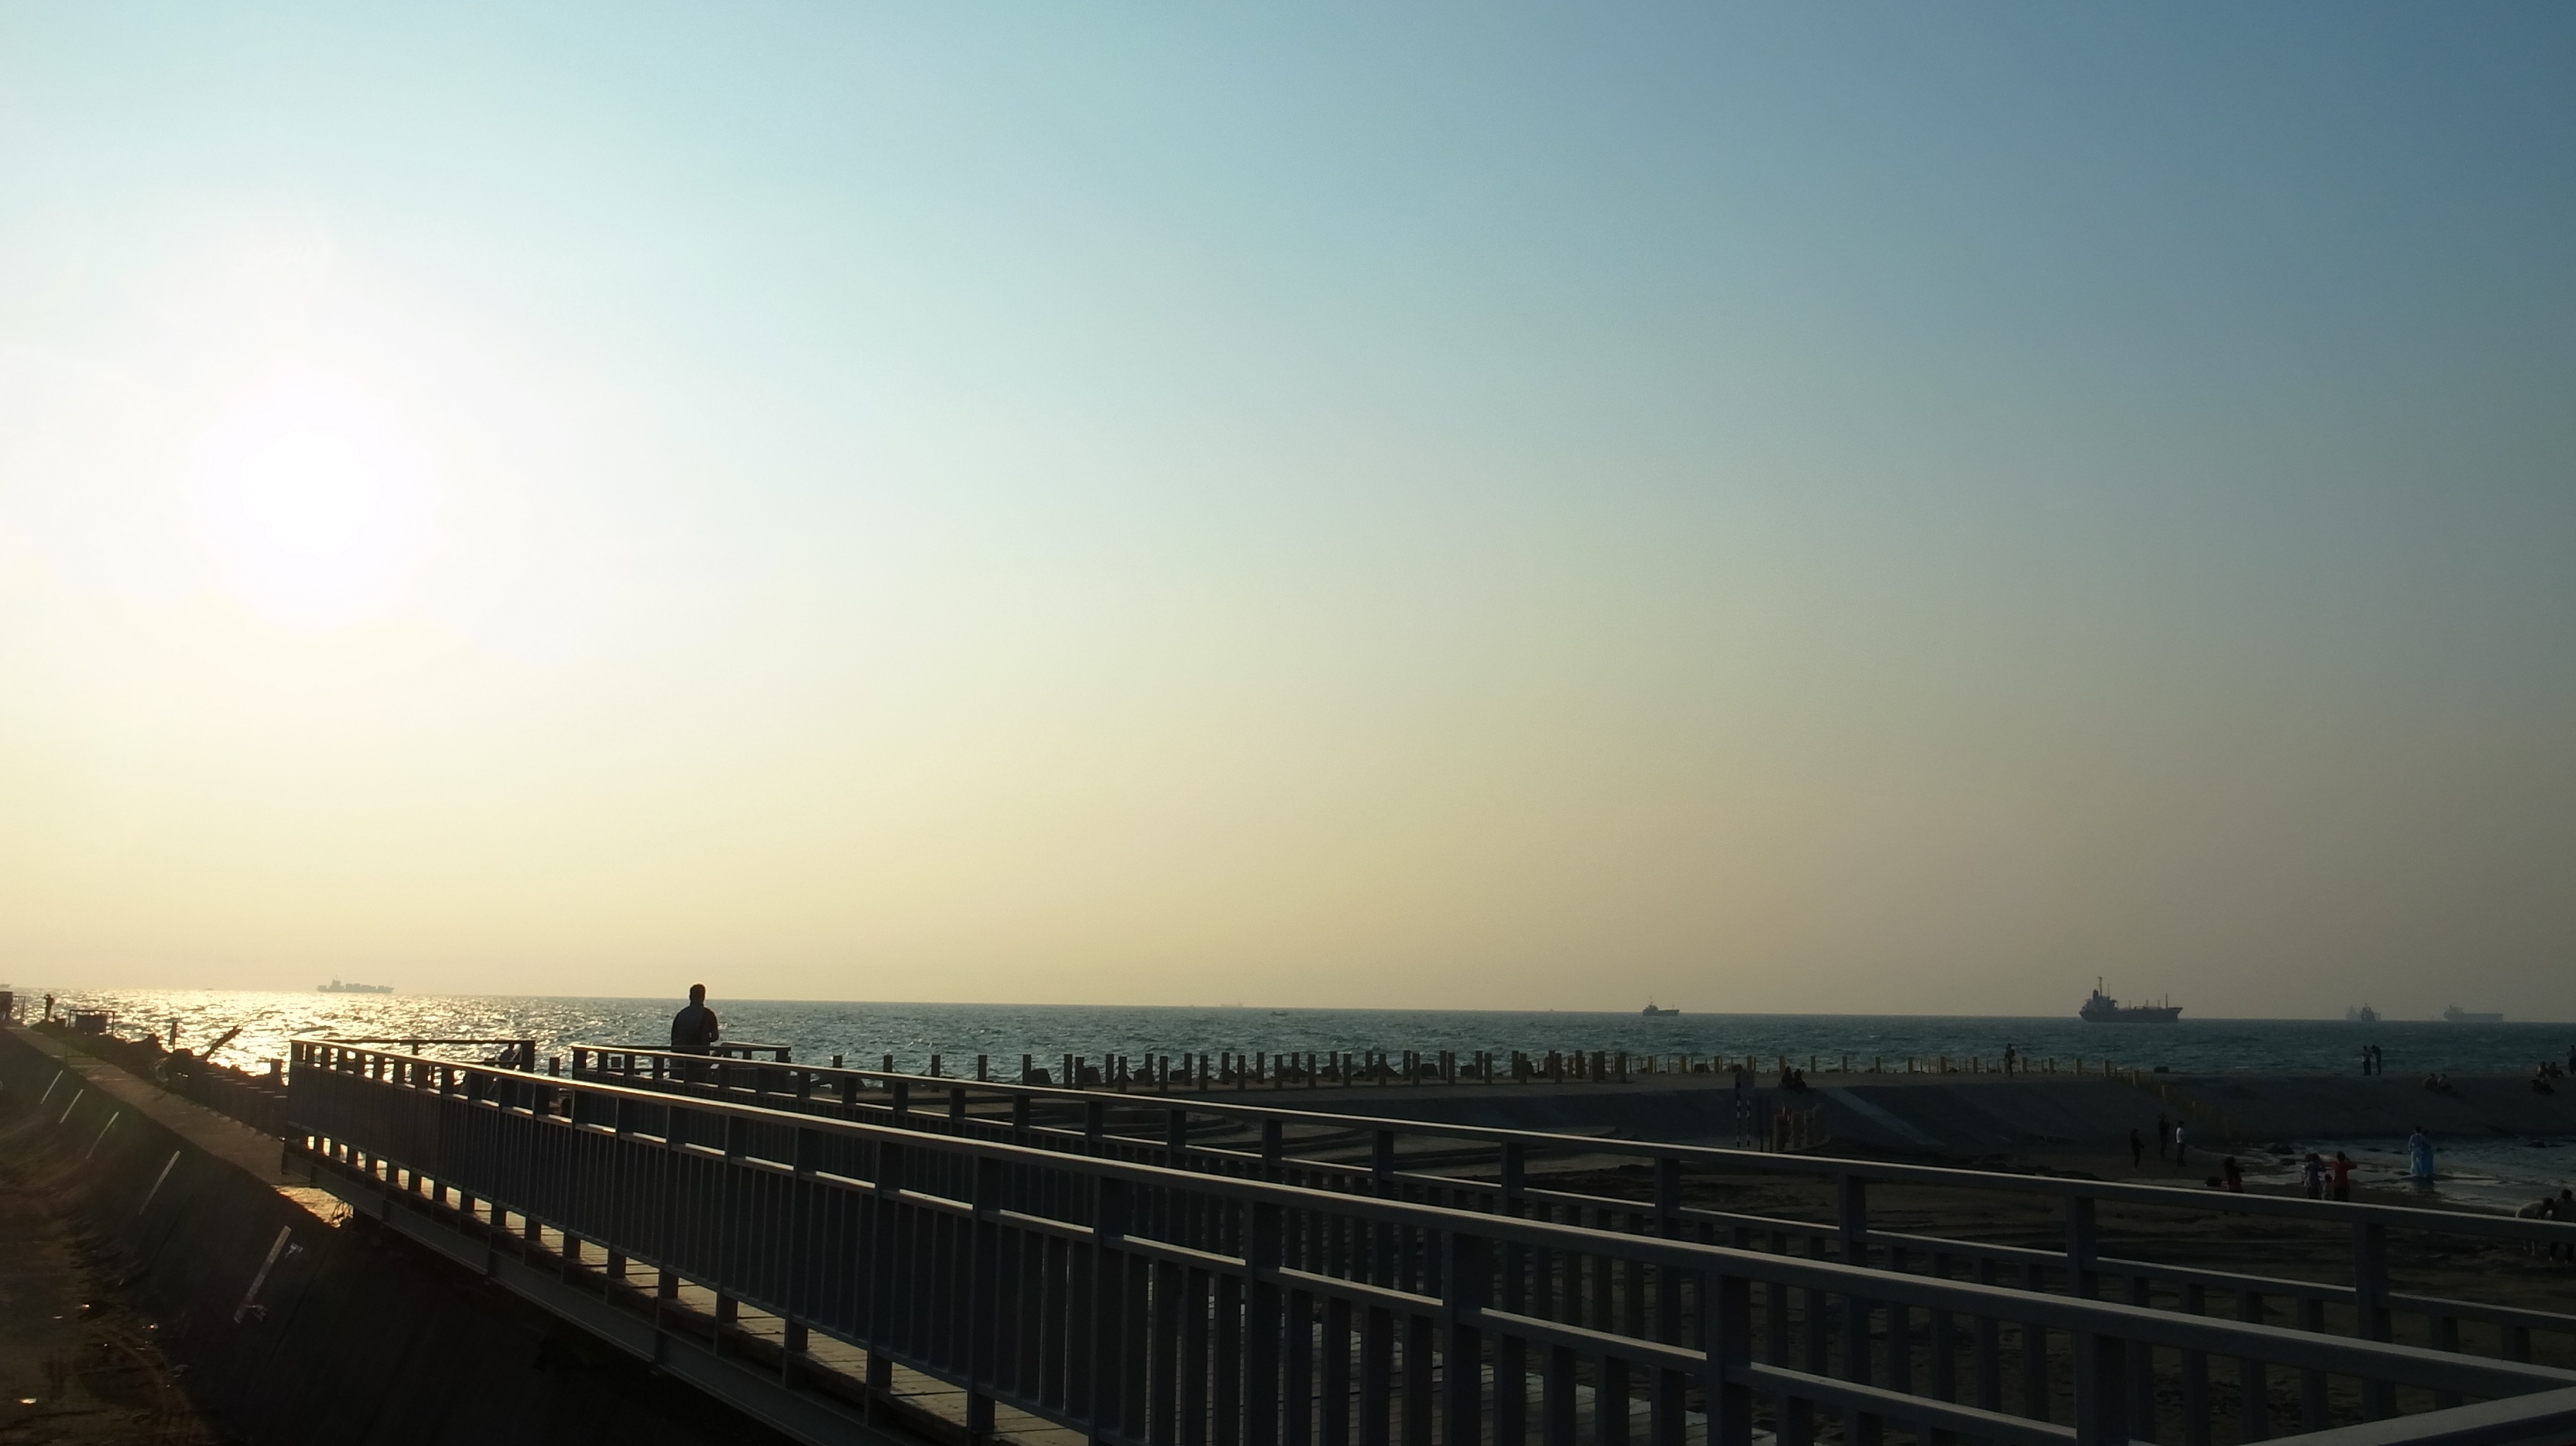
sea, coast, horizon, sky, fog, sunrise, sunset, sunlight, morning, highway, dawn, dusk, evening, weather, haze, atmospheric phenomenon, atmosphere of earth